Feudal barony of Dunster

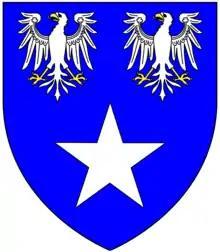
Arms of Fownes of Plymouth, Kittery Court & Nethway, in Devon & Dunster Castle in Somerset: "Azure, two eagles displayed in chief and a mullet in base argent".

Alexander Luttrell (1705–1737), son, of Dunster Castle, MP for Minehead (1727–1737), was the last in the male line of the Luttrell family. He matriculated at Christ Church, Oxford in 1722, where he was sent with his younger brother Francis Luttrell (1709–1732) of Venn, Somerset. In 1726 he married Margaret Trevelyan, daughter of Sir John Trevelyan, 2nd Baronet of Nettlecombe, Somerset, by whom he had a daughter and sole heiress Margaret Luttrell (1726–1766), who married Henry Fownes (c. 1722 – 1780), who under his father-in-law's will inherited the Luttrell estates including Dunster Castle, with the proviso that he should adopt the surname and arms of Luttrell.